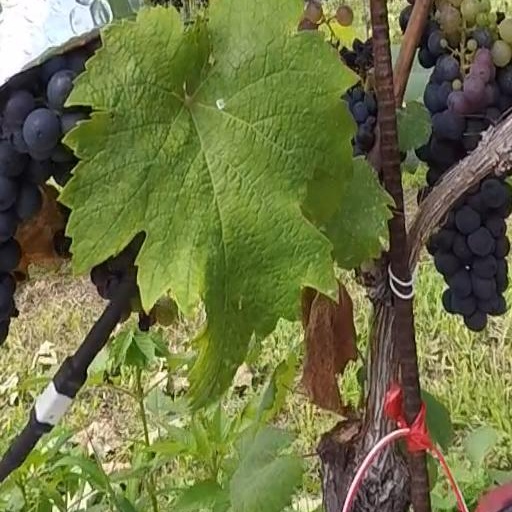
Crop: grape